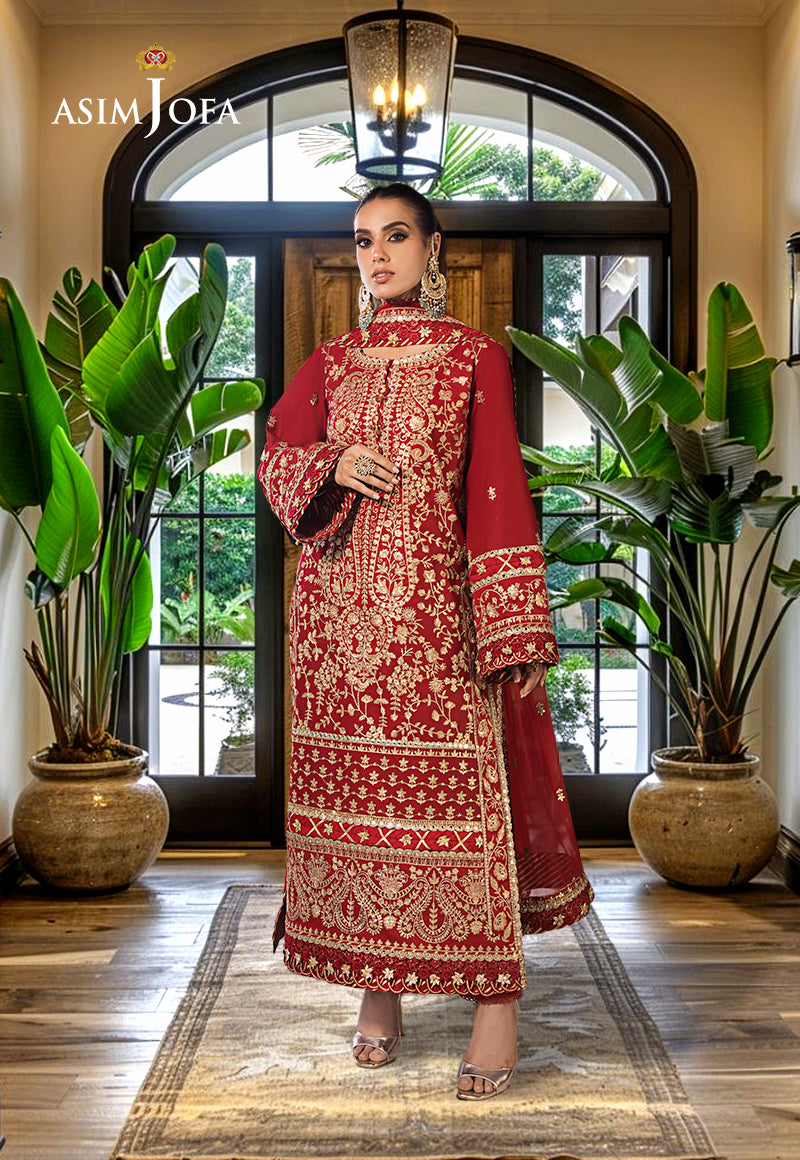
burgundy embroidered salwar kameez